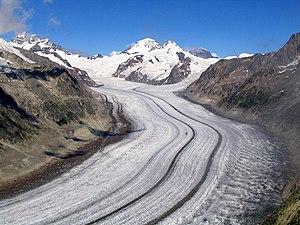
La Terre boule de neige, ou Terre boule de glace est une hypothèse scientifique qui suppose que la surface de la Terre fut presque entièrement couverte de glace, à au moins trois reprises : la glaciation huronienne il y a 2,4 milliards d'années, la glaciation sturtienne qui s'enclenche il y a 720 millions d'années et la glaciation marinoenne qui s’est achevée il y a 635 millions d’années.